Answer in natural language. Which point is closer to the camera taking this photo, point A  or point B? Choose between the following options: B or A
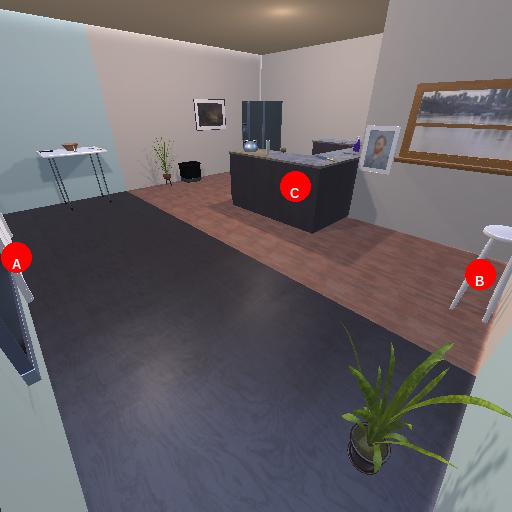
<answer>B</answer>